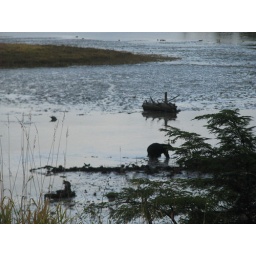
The bear walked into the forest near us